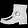
Label: Ankle boot